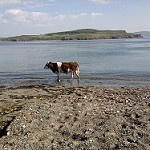
Label: sea